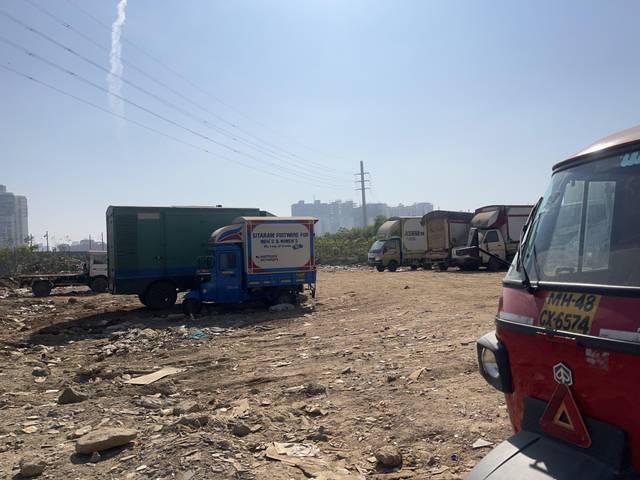
Region: India
Coordinates: 19.199, 72.83